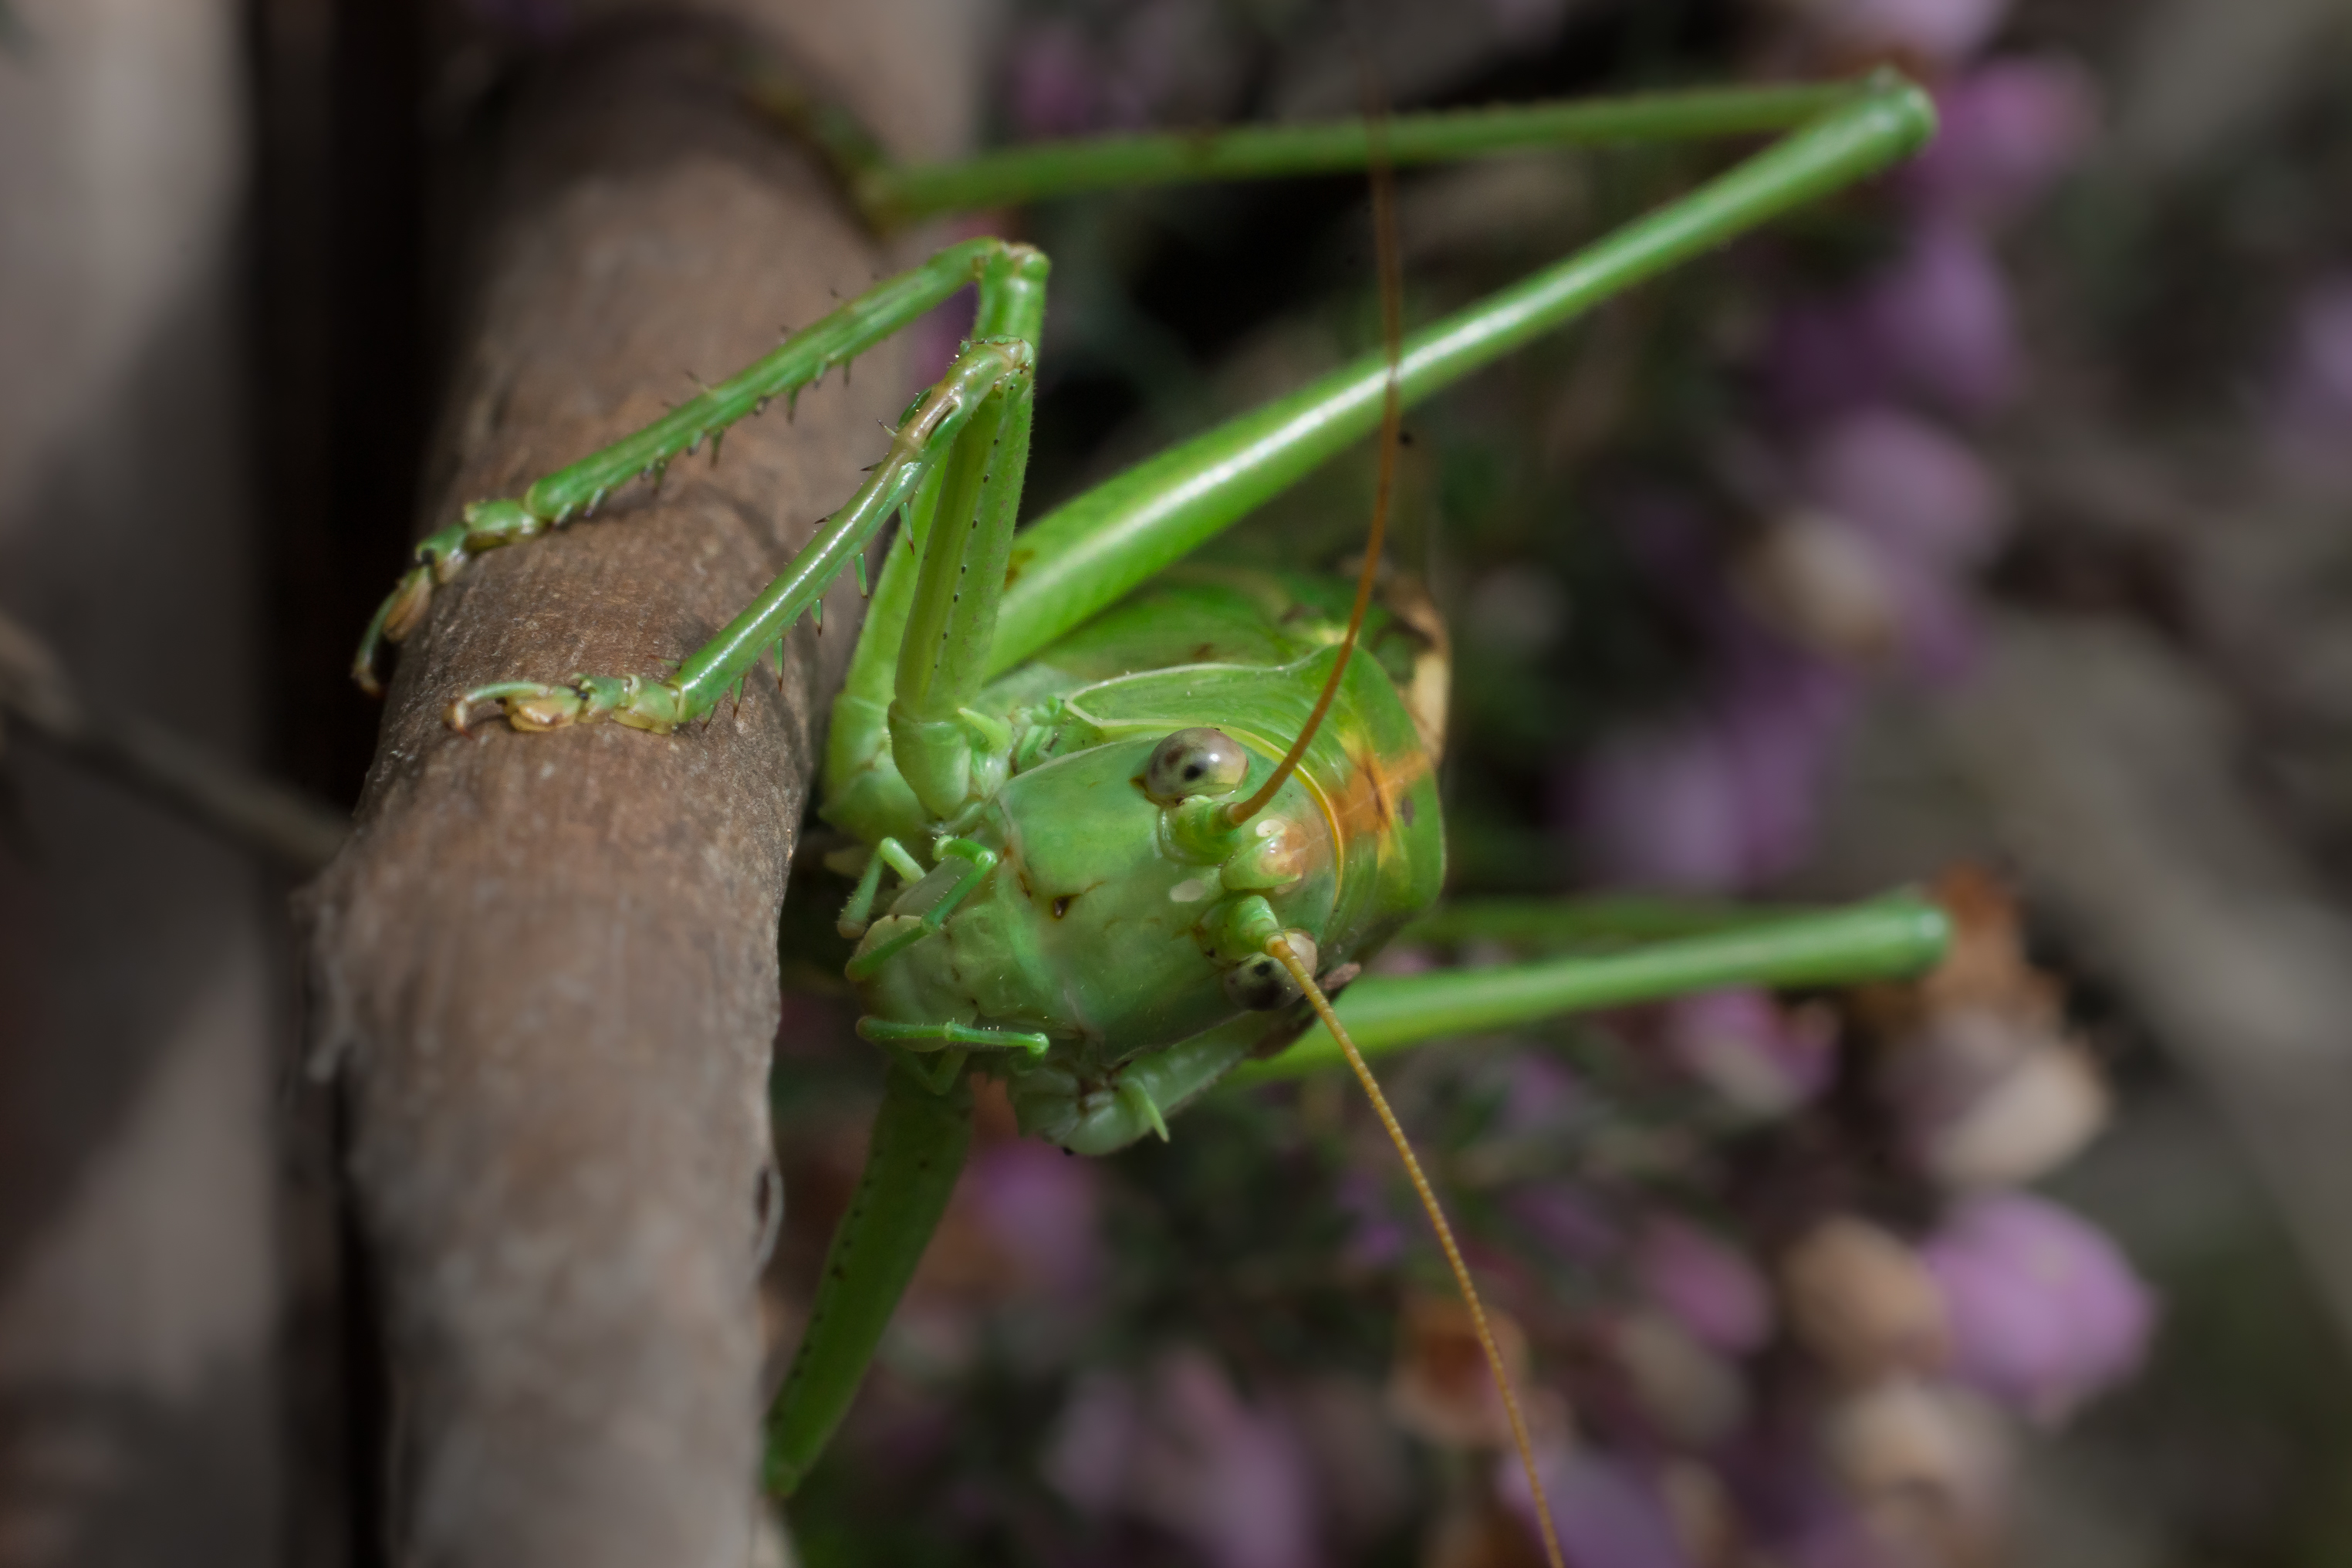
nature, flower, green, insect, macro, fauna, invertebrate, animals, mantis, naturaleza, grasshopper, ggl1, gaby1, xovesphoto, animales, saltamontes, sonya77, minolta100mm, macro photography, plant stem